Pierre Nepveu

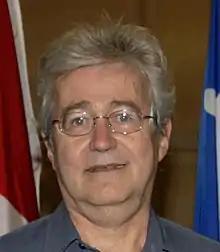
Pierre Nepveu

Pierre Nepveu (born 16 September 1946 in Montreal, Quebec) is a French Canadian poet, novelist and essayist. As a scholar, he specializes in modern Quebec poetry, in particular the work of Gaston Miron. He taught at the French Studies Department of Université de Montréal from 1979 until his retirement in 2009.